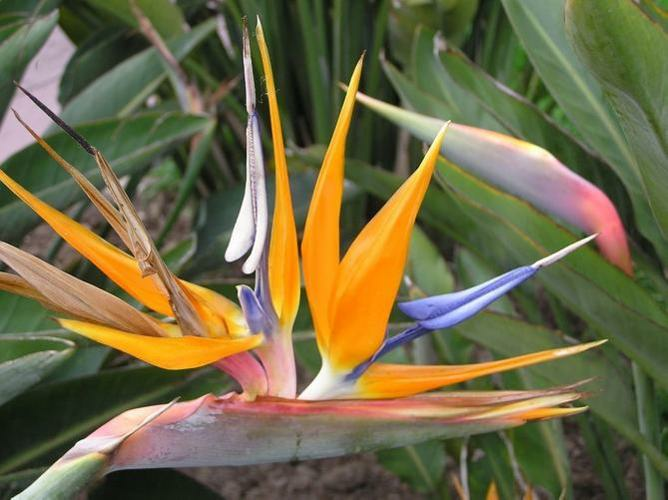
Flower: bird of paradise